Steatoda lepida

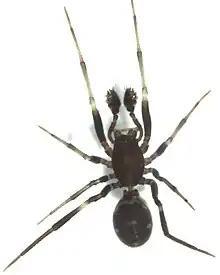
Male "Steatoda lepida"

This species is widespread throughout New Zealand, including on the Chatham Islands.